Shearwater, Tasmania

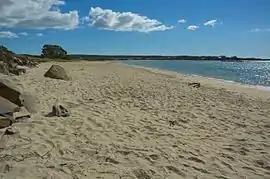
Freers Beach

Shearwater is a town on the north coast of Tasmania, Australia. It lies on the Rubicon Rivulet, just off Bass Strait, 19.6 km east of Devonport. The town of Port Sorell and Hawley Beach neighbour Shearwater. At the 2016 census, Shearwater had a population of 1764. The town grows considerably during the holiday season. It is part of the Municipality of Latrobe.